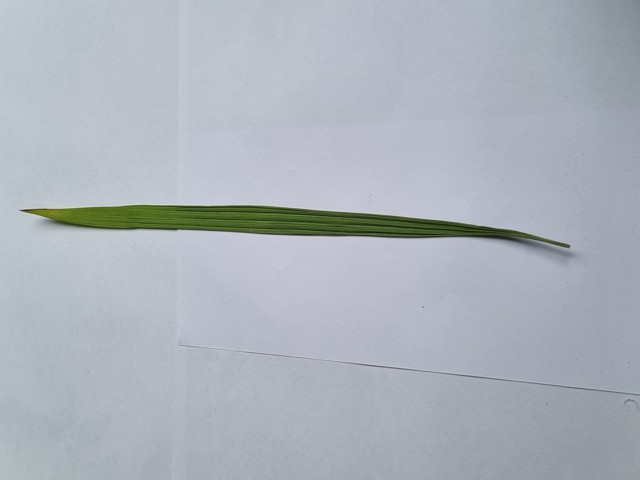
Plant: betal